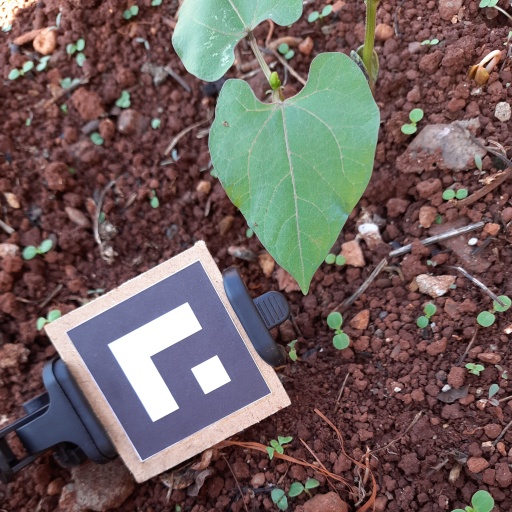
Observations: wavy surface, no eating holes, with soild dust, under shade